Battle of Agordat (1941)

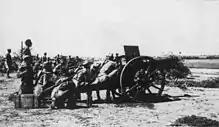
Italian artillery firing on Kassala

During the Italian attack at Kassala, General Pietro Gazzera, the Governor of Galla-Sidamo captured the Sudan fort of Gallabat with a battalion of Italian colonial troops and (irregulars with Italian officers). Gallabat was placed under the command of Colonel Castagnola and fortified. Karora was occupied unopposed and on 7 July, another colonial battalion and supported by artillery and aircraft, attacked Kurmuk and overcame sixty Sudanese police after a short engagement.